Roberto Gambino

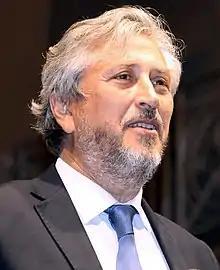

He ran for Mayor of Caltanissetta with the Five Star Movement at the 2019 Italian local elections and he was elected on 12 May. He took office on 15 May 2019.